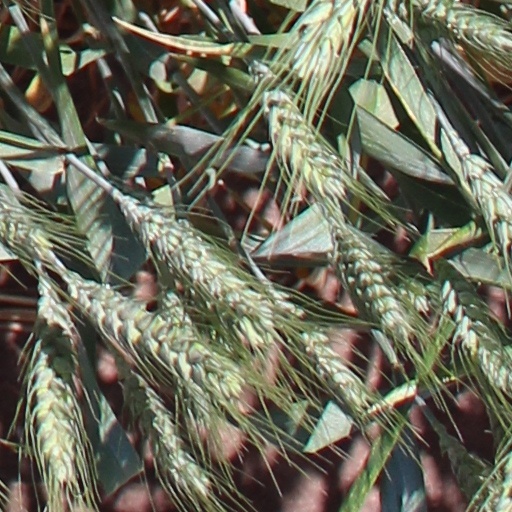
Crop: wheat